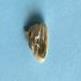
Maize quality: Bad